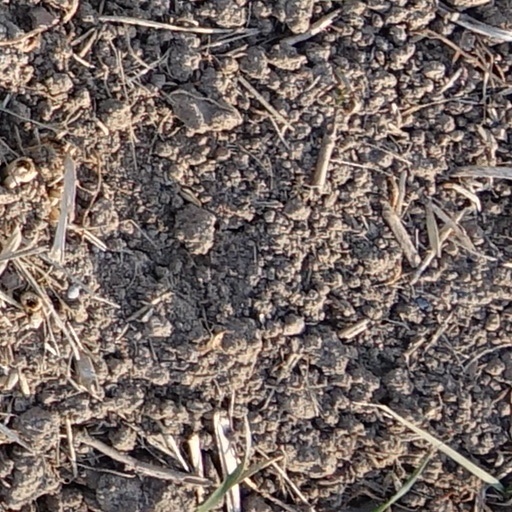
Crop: wheat